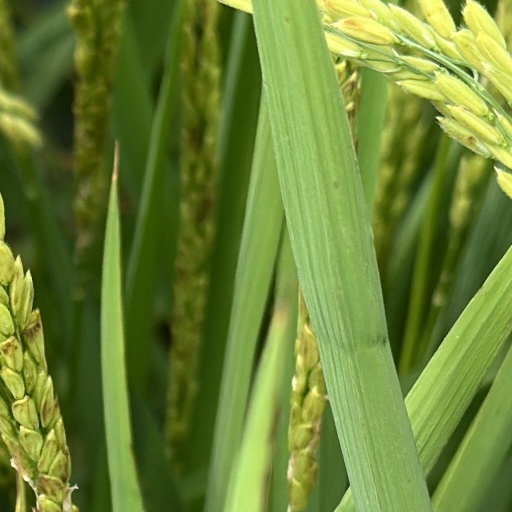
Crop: rice